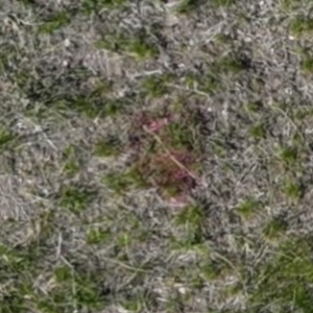
Month: may
Dye color: red
Dye concentration: low